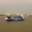
Label: ship